Burmese–Siamese War (1593–1600)

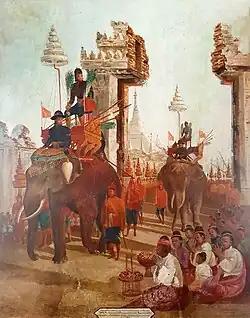
King Naresuan enters an abandoned Pegu in 1600, mural painting by Phraya Anusatchitrakon, Wat Suwandararam, Ayutthaya.

After evicting the Burmese from the Tenasserim coastal region, Naresuan took the offensive feeling that he might have an opportunity to repay the Burmese for those times in the past when they pillaged Siam. As such, in January 1595, Naresuan led an army of 120,000 men from the Siamese capital and initiated an invasion of lower Burma. At Martaban, he added the Mon army as an auxiliary force. Upon reaching Pegu, Naresuan invested the city for a period of three months until he learned that the viceroys of Prome, Ava, and Toungoo were coming to the aid of the city. Give the overwhelming strength of the Burmese relief forces, Naresuan ended the siege and retreated back to Siam.